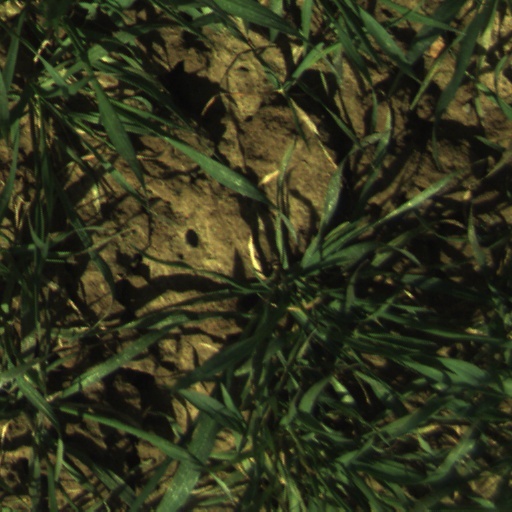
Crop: wheat